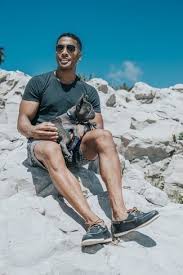
Label: Boat